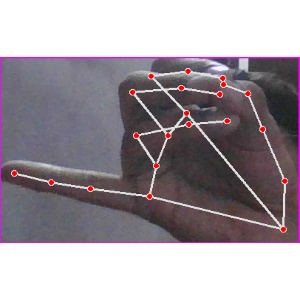
अक्षर: च